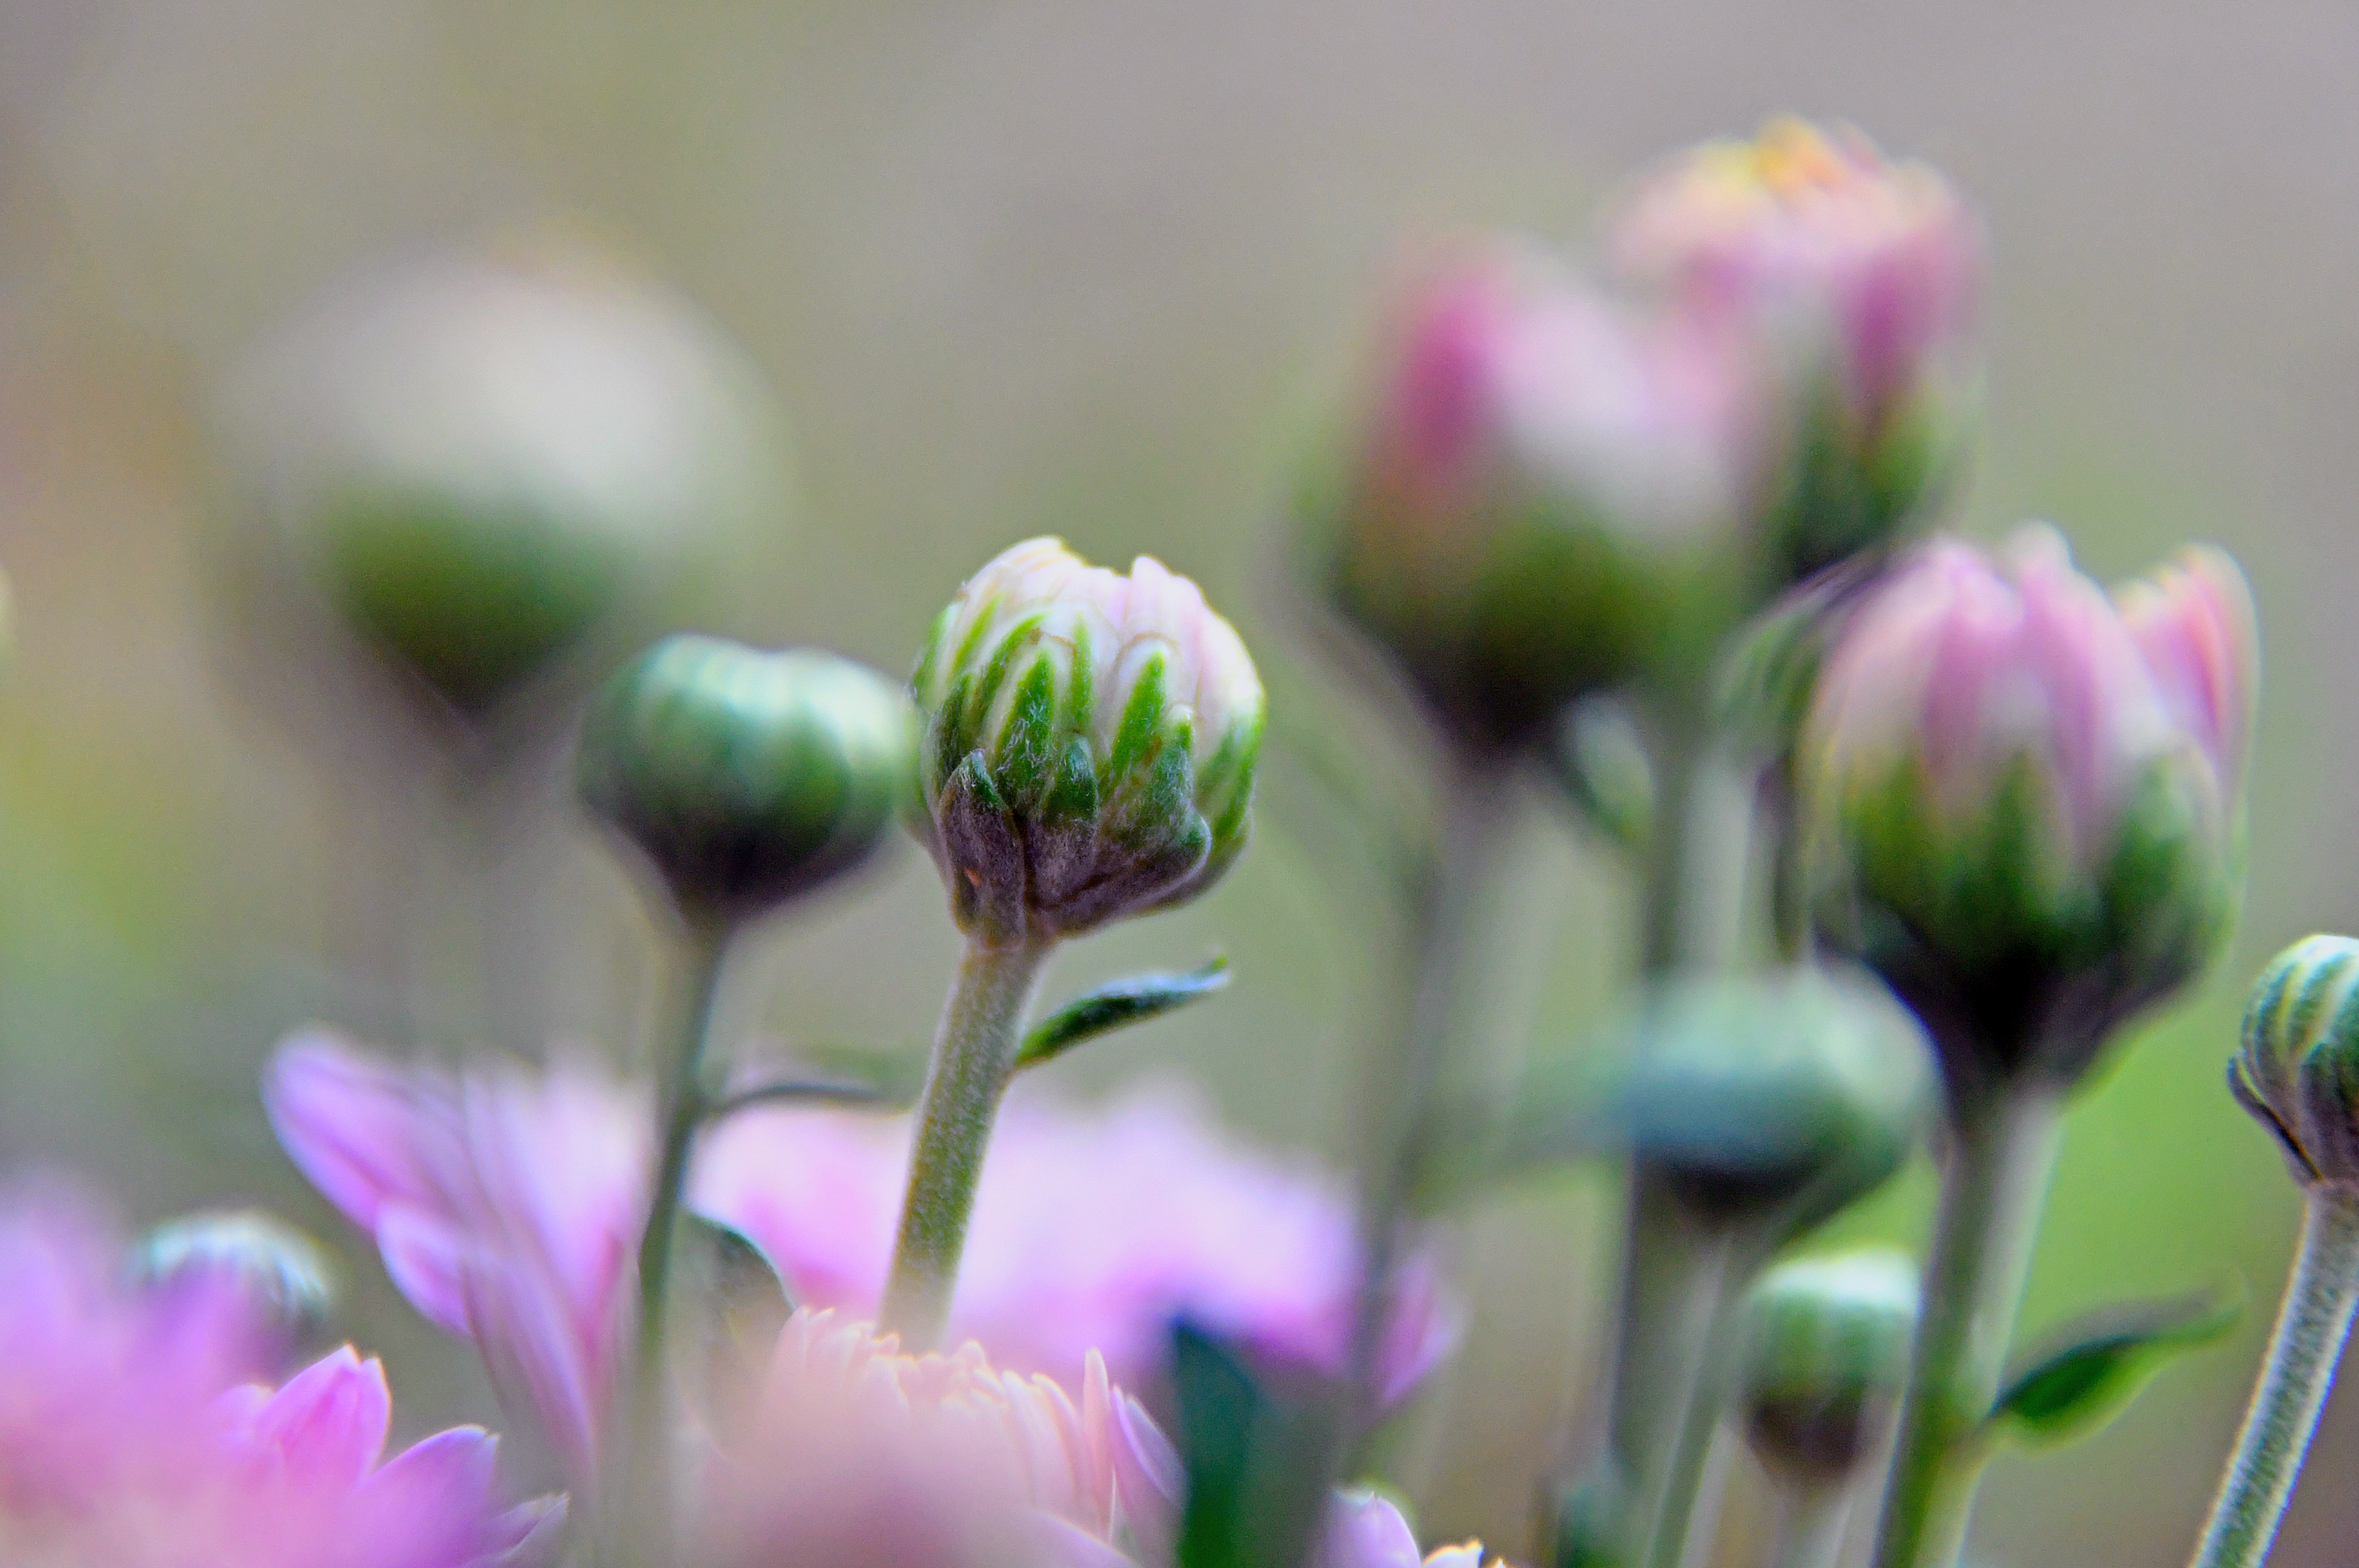
chrysanthemum, purple, autumn, bouquet, garden, flower, nature, beautiful, pink, floral, beauty, background, fresh, plant, blossom, decoration, petal, bloom, violet, outdoor, blooming, green, color, pattern, summer, flora, bud, close up, wildflower, macro photography, spring, plant stem, computer wallpaper